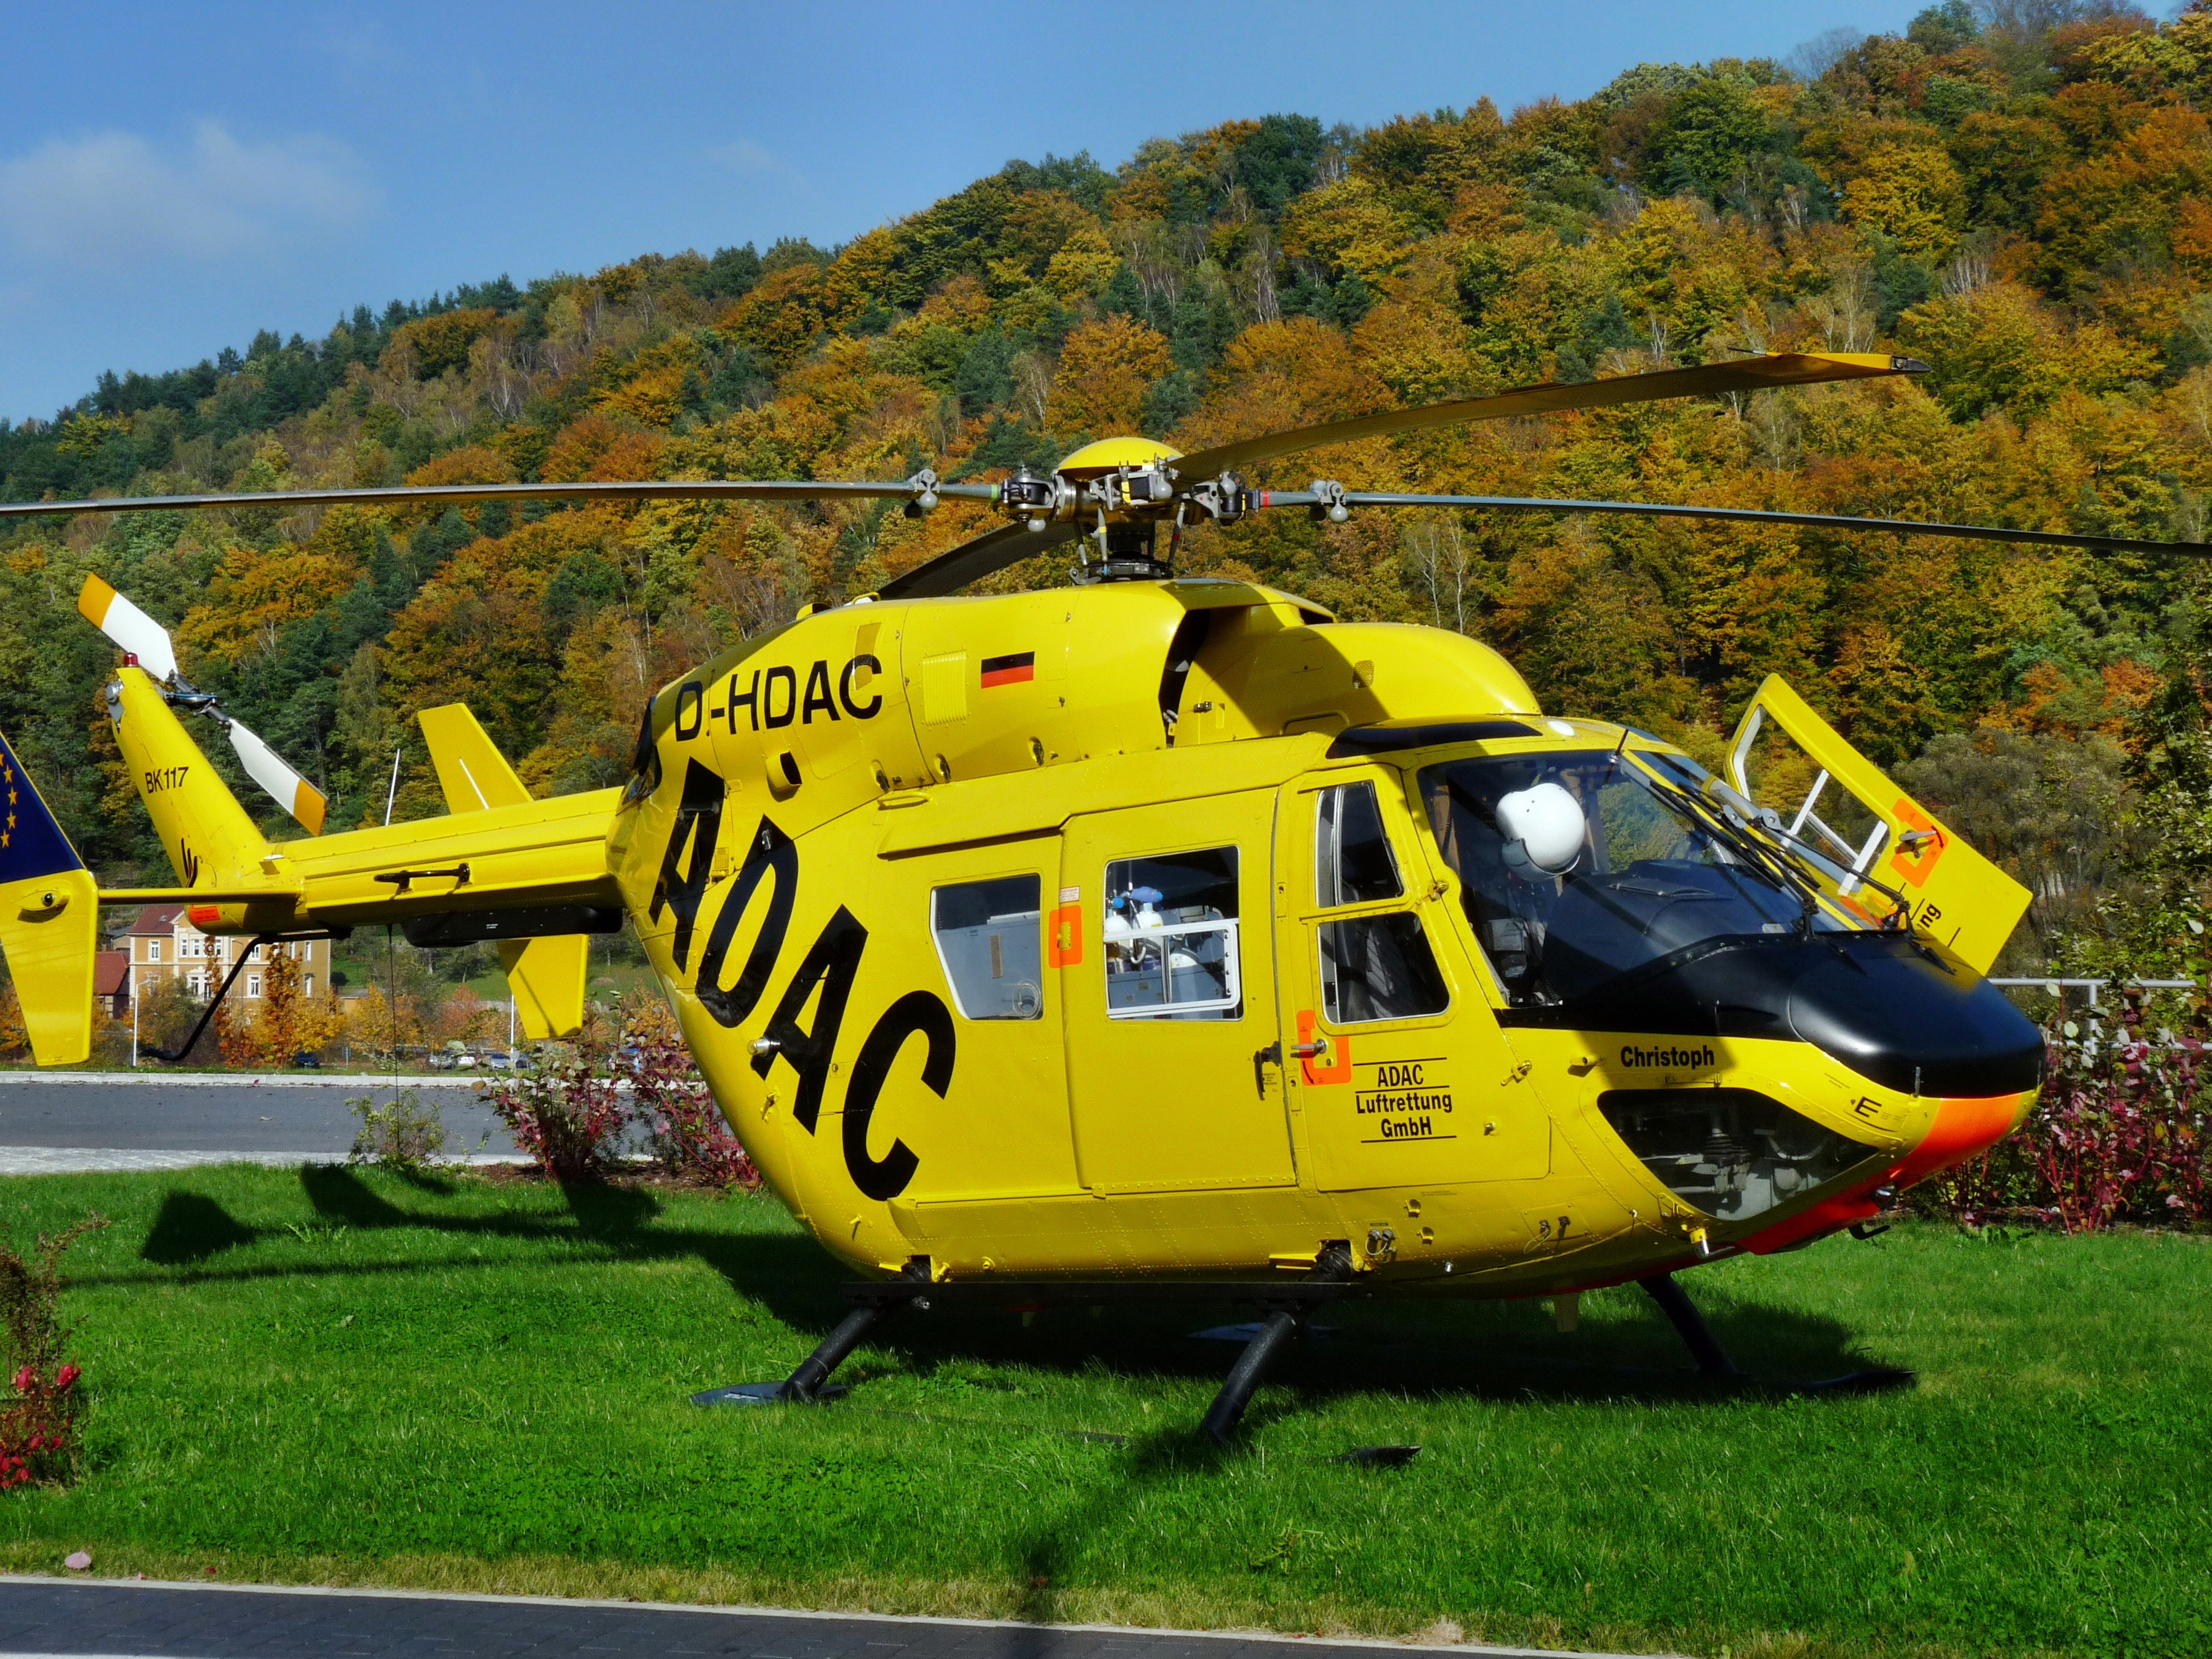
aircraft, vehicle, aviation, helicopter, adac, rotorcraft, air rescue, yellow angel, atmosphere of earth, military helicopter, bell 412, bell 214, bell 206